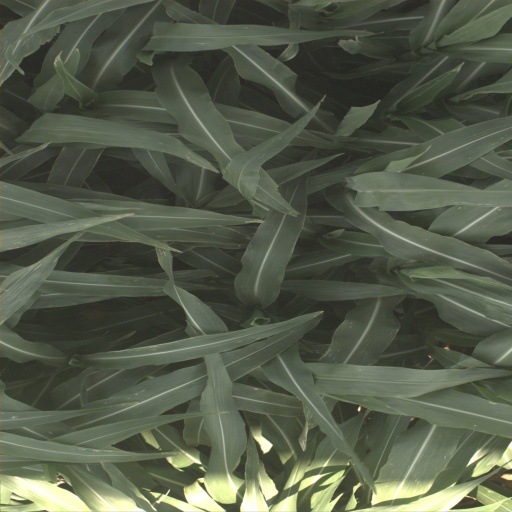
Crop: sorghum